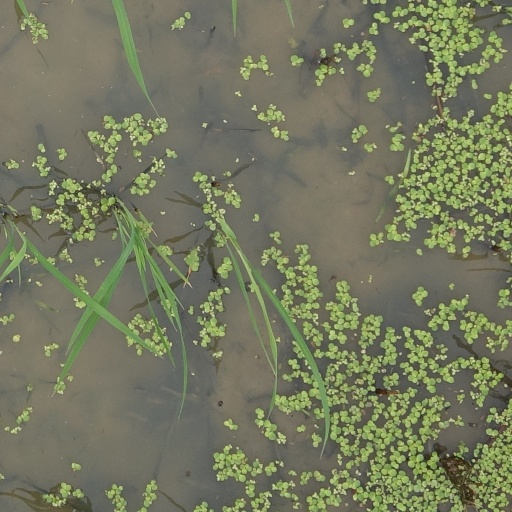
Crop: rice